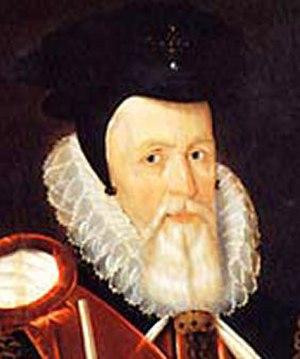
Burghley House est une vaste résidence de campagne britannique située près de Stamford, dans le Cambridgeshire, en Angleterre.